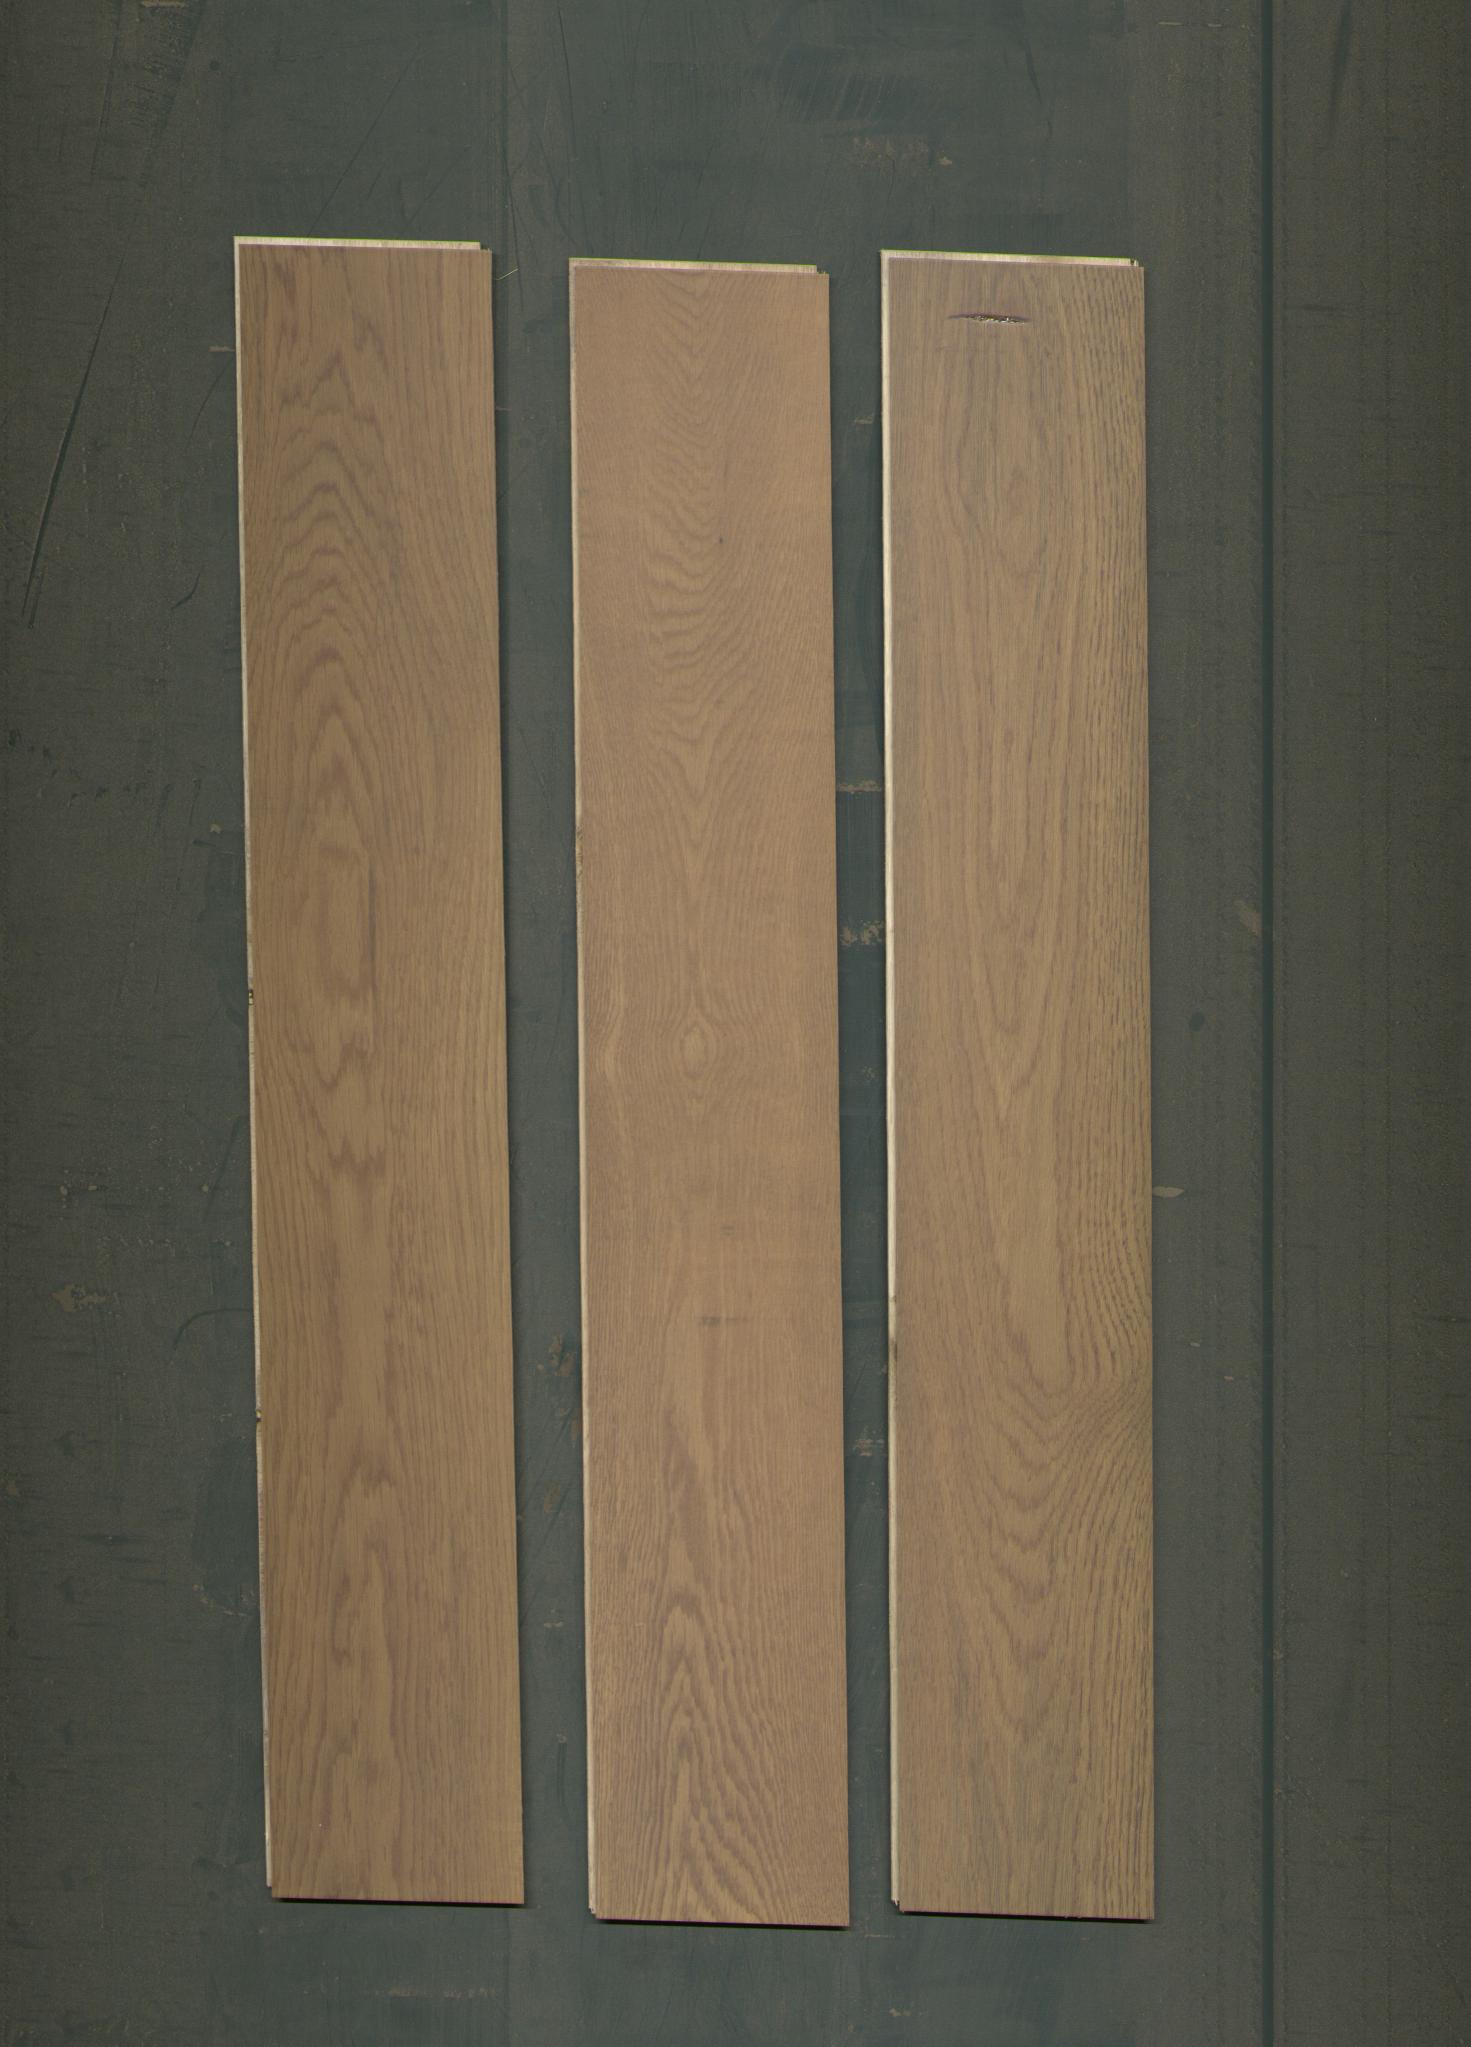
Label: mixers